Michael J. McShane

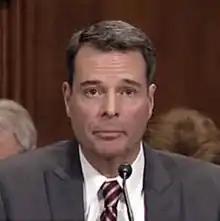

Michael J. McShane (born 1961) is an American lawyer serving as the chief United States district judge of the United States District Court for the District of Oregon. He previously served as a state court judge on the Oregon Multnomah County Circuit Court from 2001 to 2013.